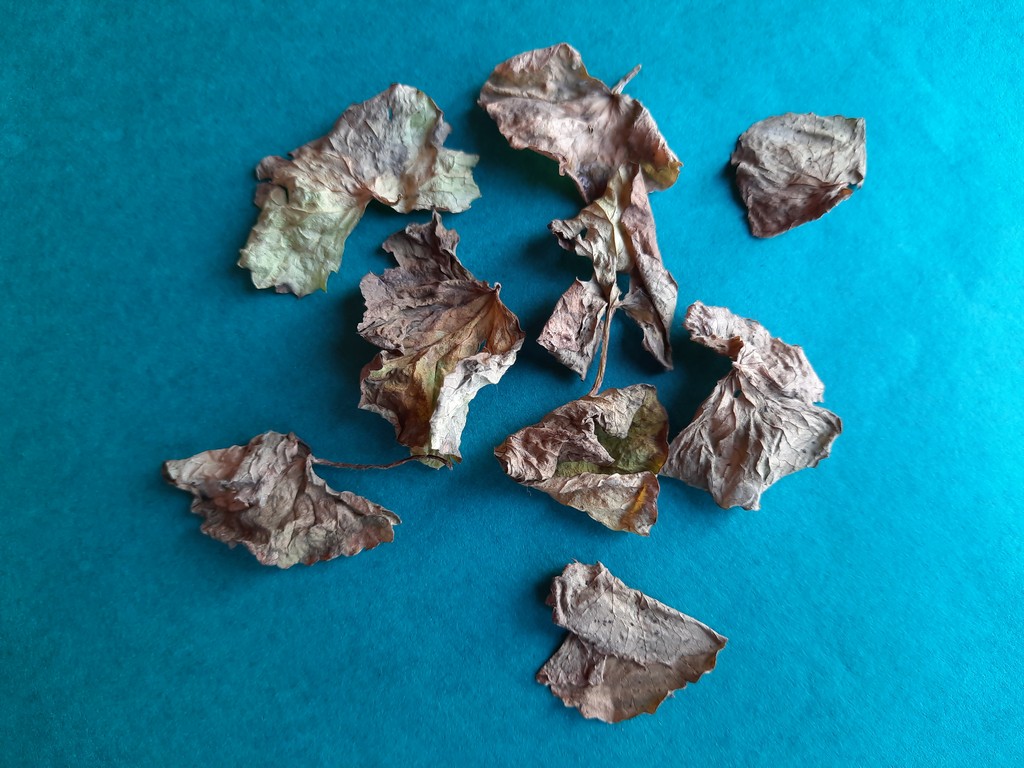
Label: Dried